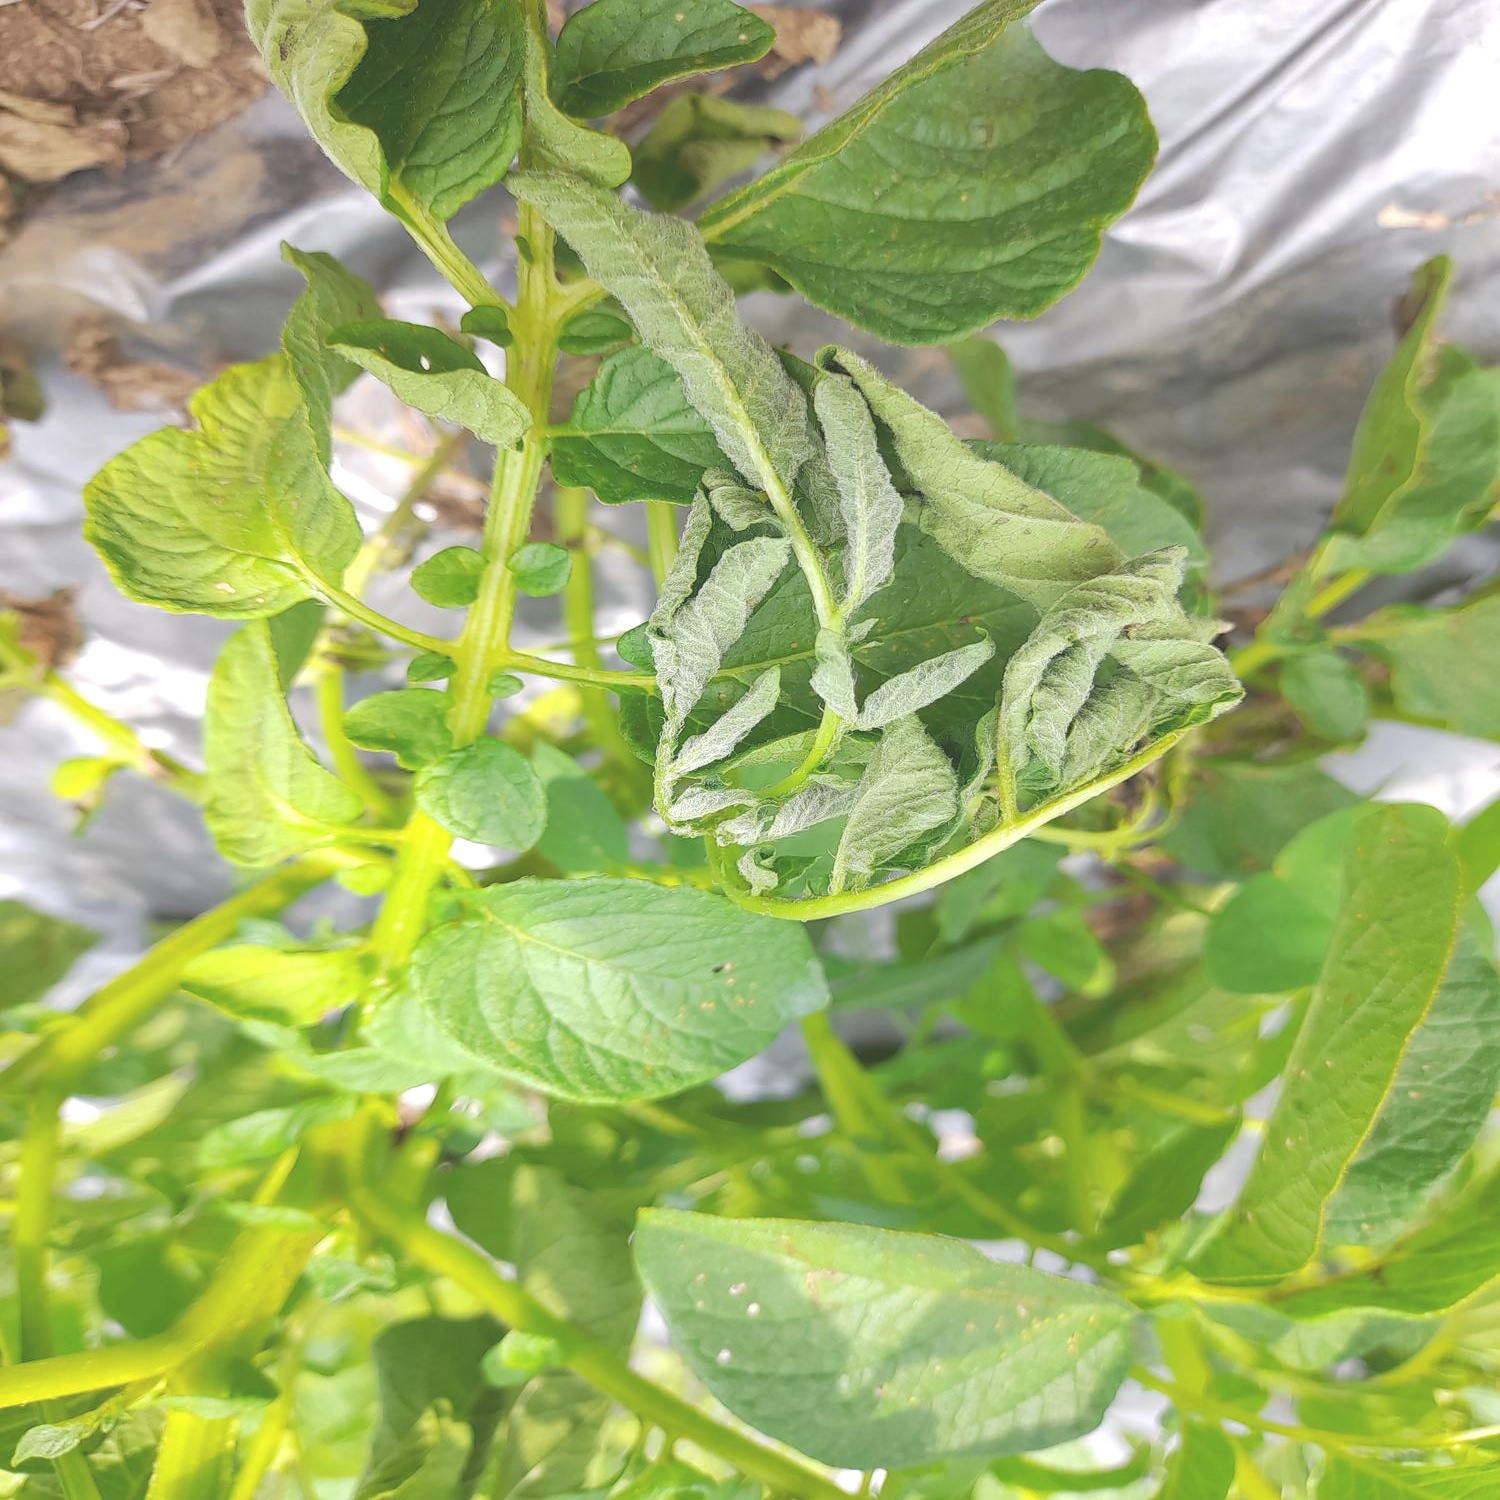
Etiqueta: Pudricion_Parda